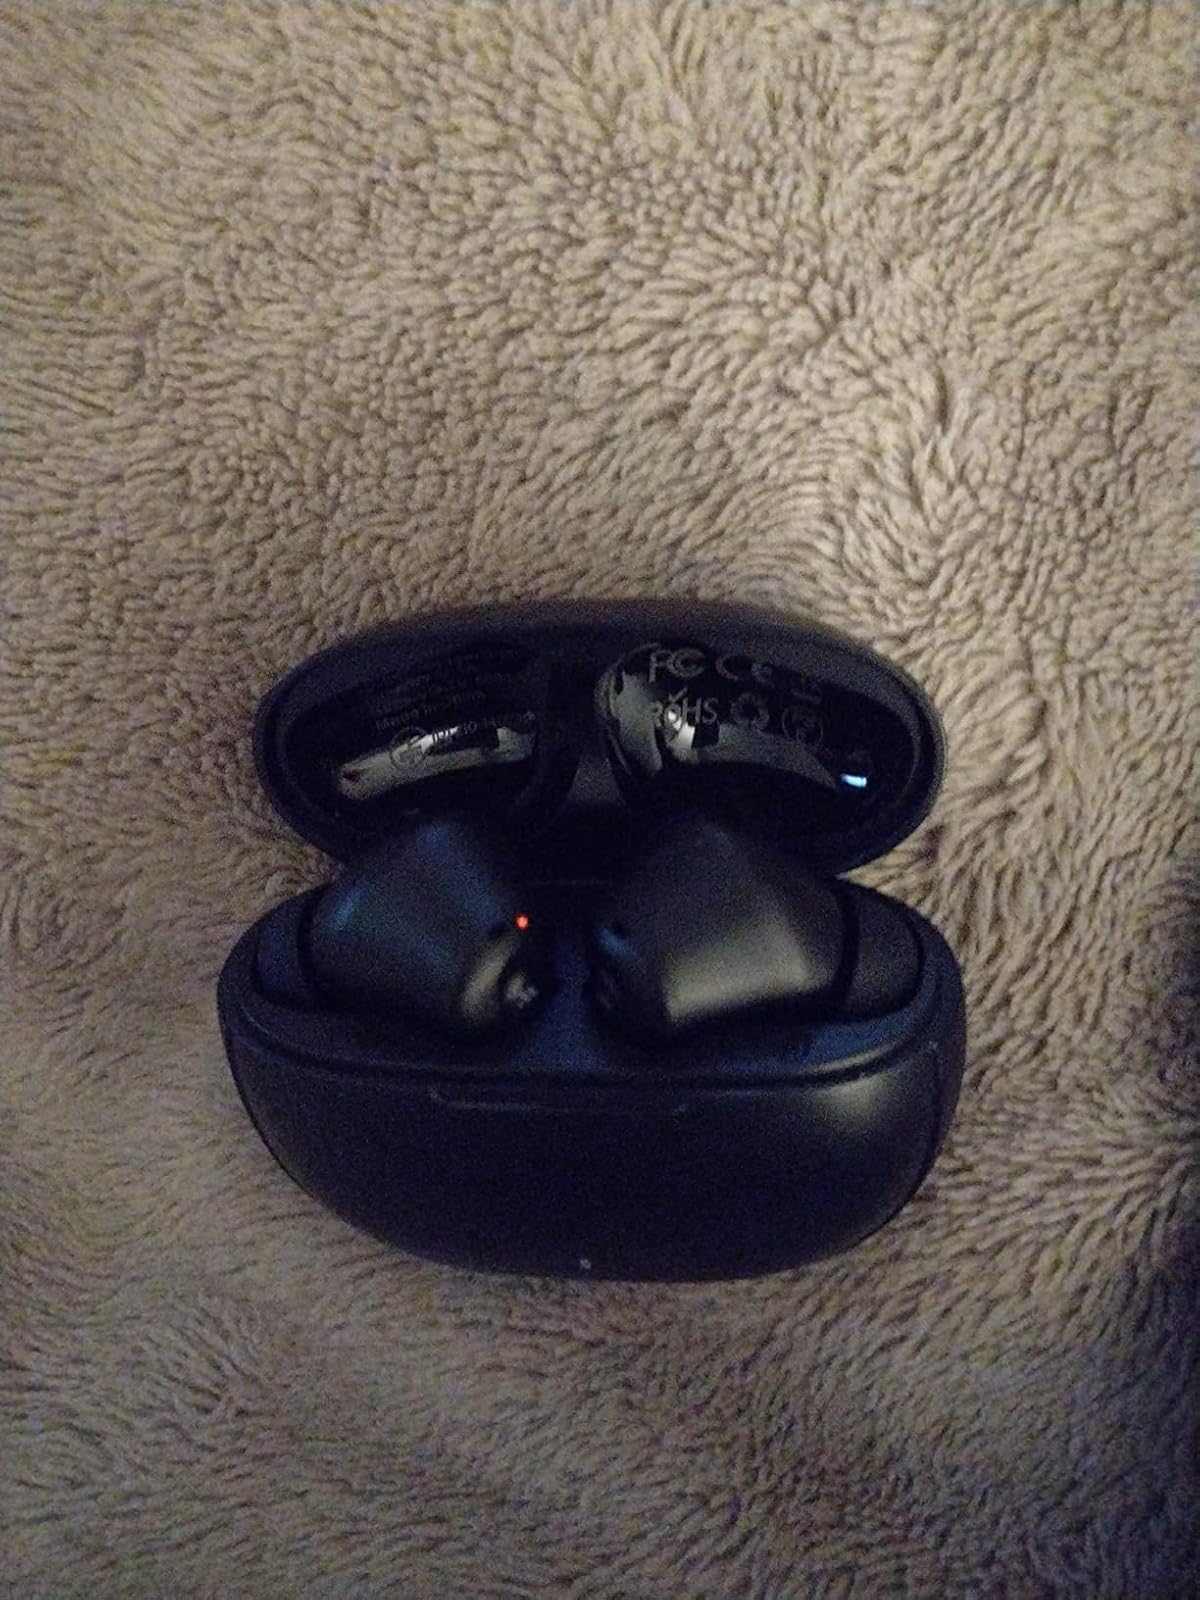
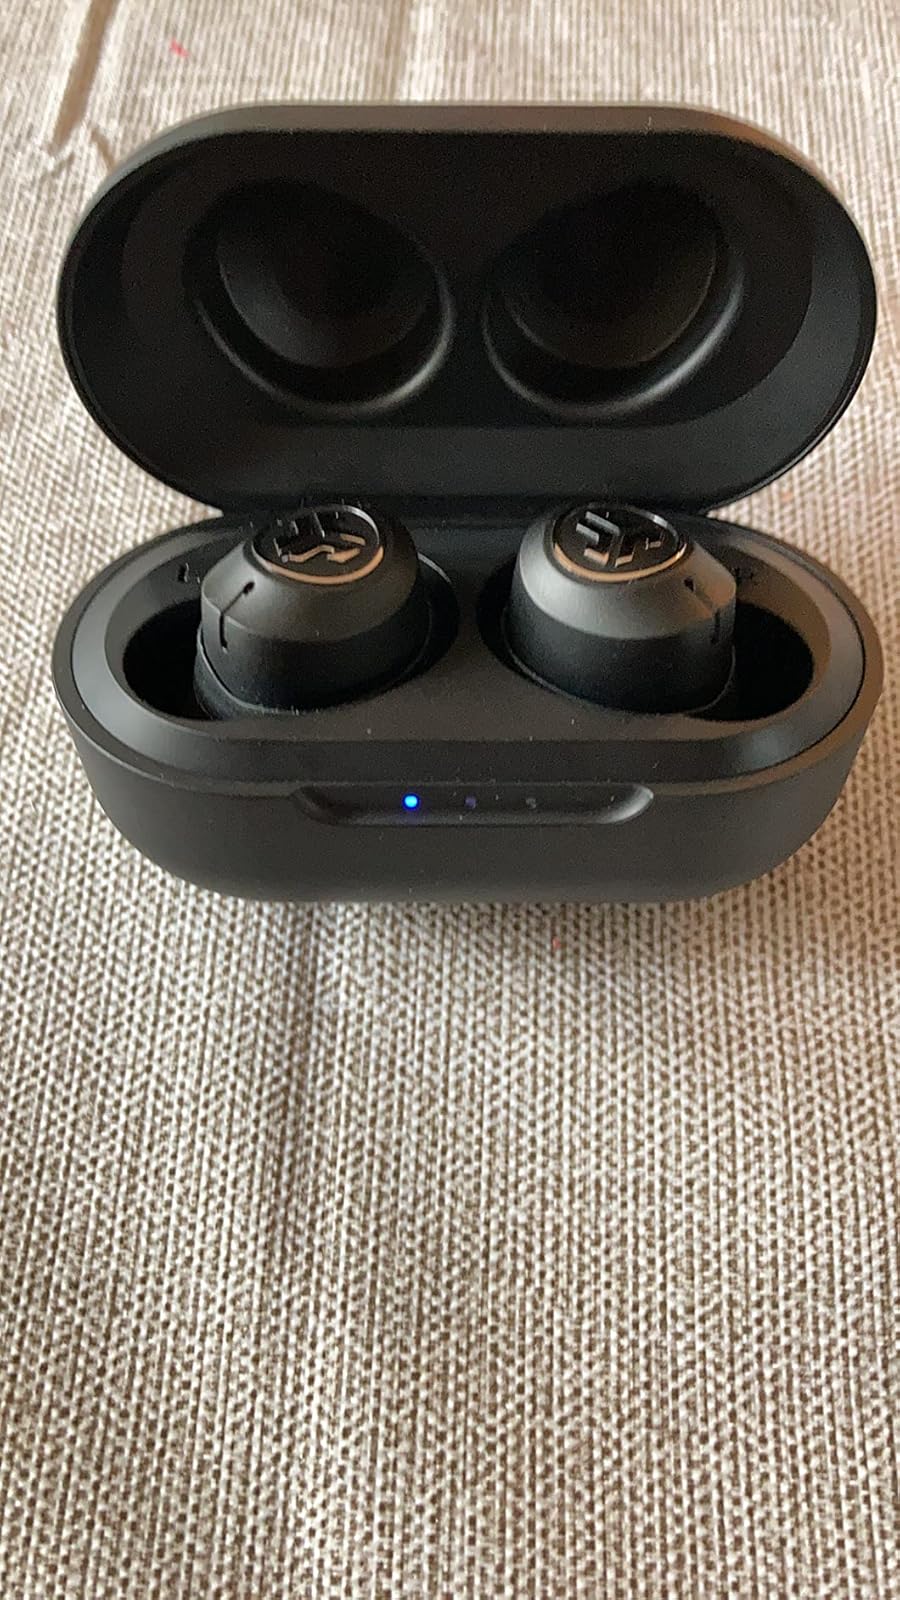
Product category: earbuds
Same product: no